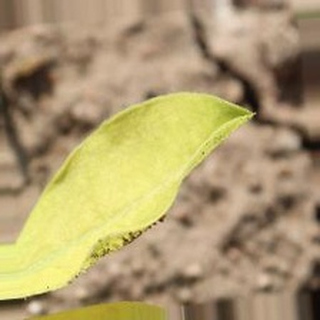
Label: groundnut_nutrition_deficiency